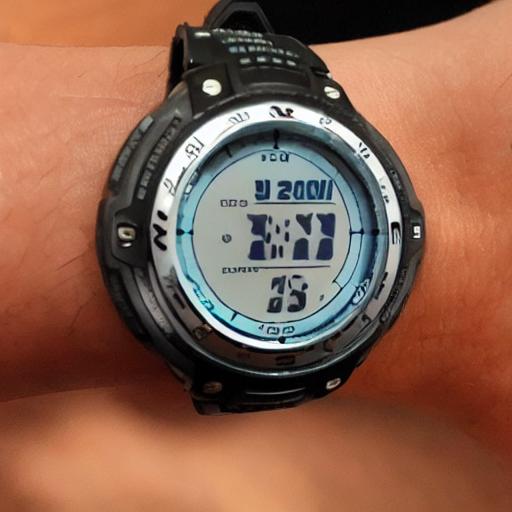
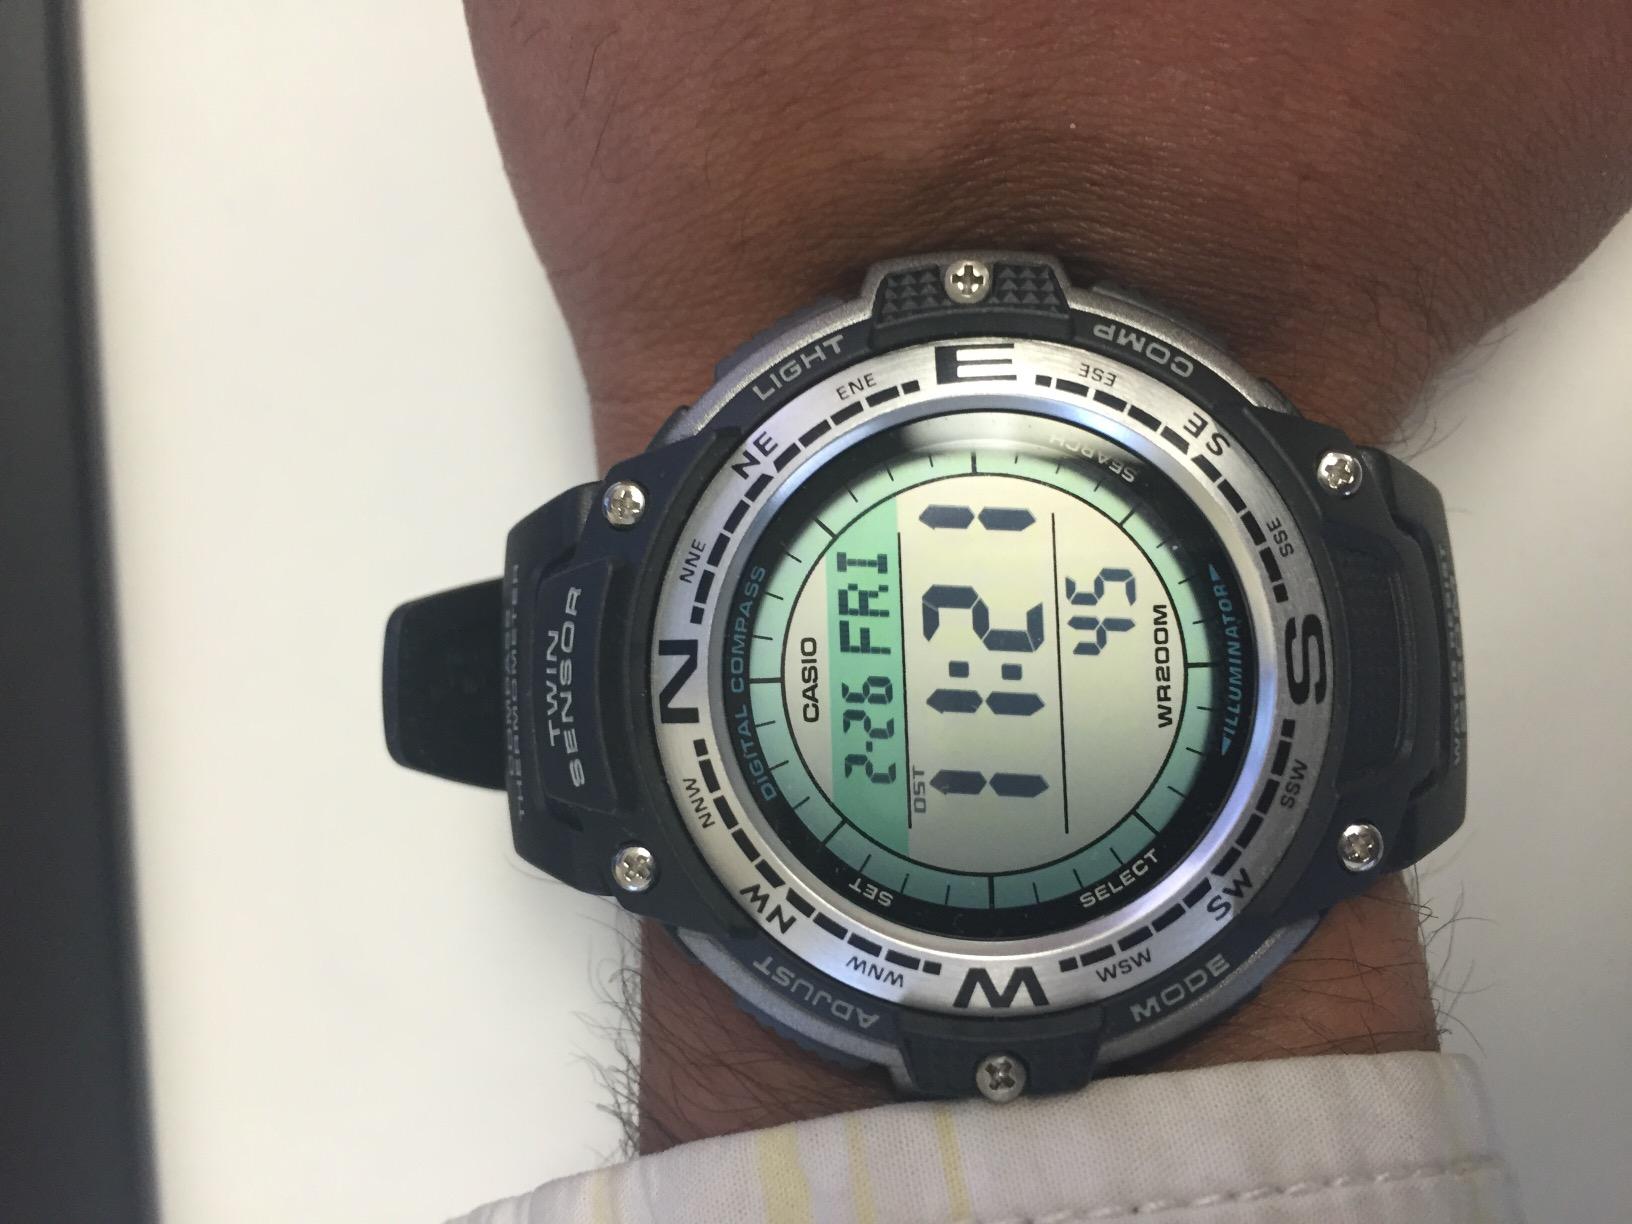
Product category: accessories_watch
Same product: no